BB&T Financial Center

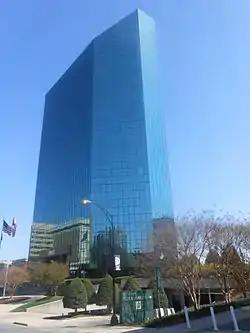
BB&T Financial Center

BB&T Financial Center is a postmodern green glass and steel skyscraper at 200 West 2nd Street and is the 2nd tallest building in Winston-Salem, Forsyth County, North Carolina, United States with of space. It was completed in 1987 and has 21 floors. It served as the headquarters of BB&T from the merger of BB&T and Southern National Bank in 1995. The 19th floor has The Piedmont Club, with .